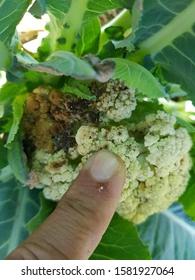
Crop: unknown
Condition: cauliflower_cauliflower_bacterial_soft_rot